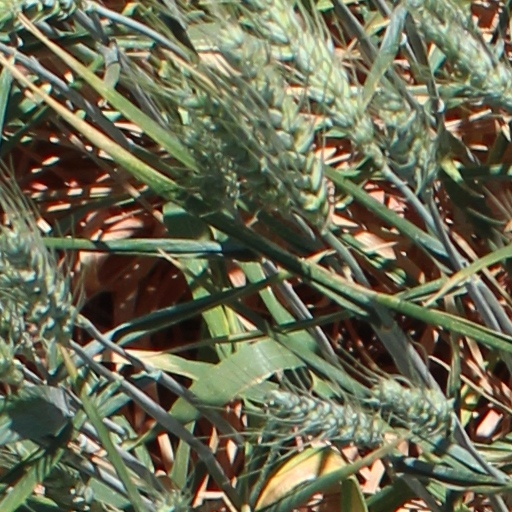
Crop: wheat